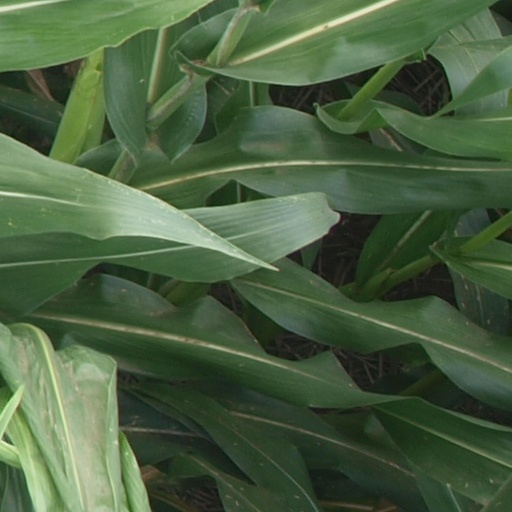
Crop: maize; corn